Economy of Punjab, India

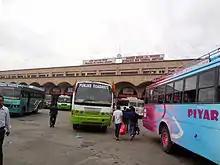
Amritsar Inter State Bus Stand

All the cities and towns of Punjab are connected by four-lane national highways. The Grand Trunk Road, also known as "NH1", connects Kolkata to Peshawar, passing through Amritsar and Jalandhar.